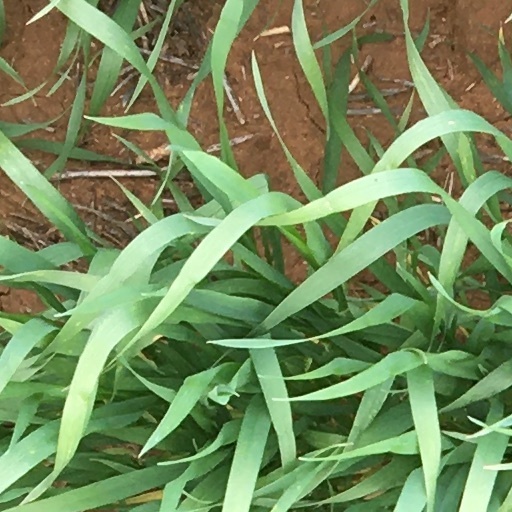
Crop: wheat